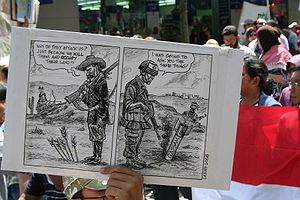
L’Art déviant est un courant de création artistique, né à la fin du XXᵉ siècle et qui se situe dans la lignée philosophique du surréalisme, du Postmodernisme et du Pop art. Il relève plus d'un état d'esprit créatif que d'un « style » dans le plus strict et le plus scolastique sens du terme. L'infographie est l'un de ses principaux vecteurs, notamment par la réalisation de fonds d'écran. Sur le modèle de la Factory d'Andy Warhol, la communauté a créé en août 2000 un site Internet deviantART, qui tient tout à la fois de l'espace de création, du forum et du point de rencontre des créateurs se réclamant de « l'art déviant ».